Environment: real
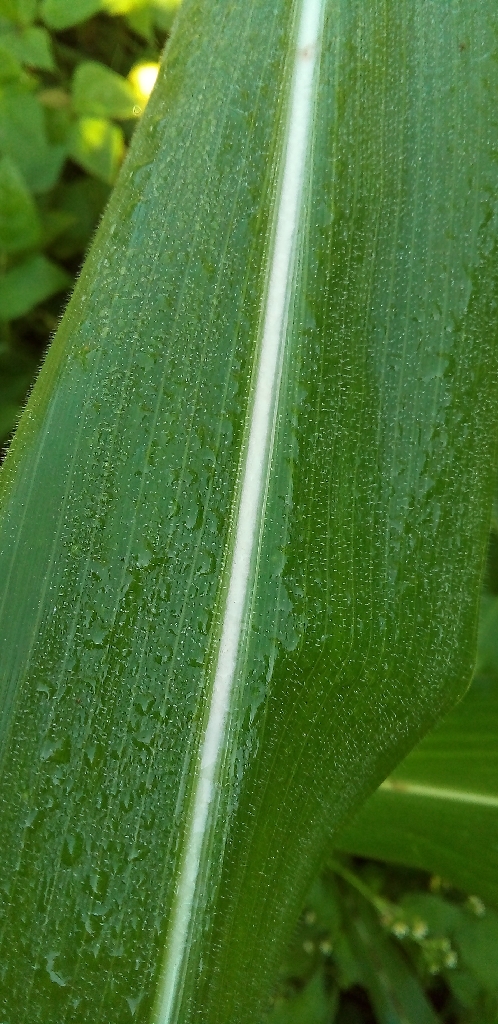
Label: healthy